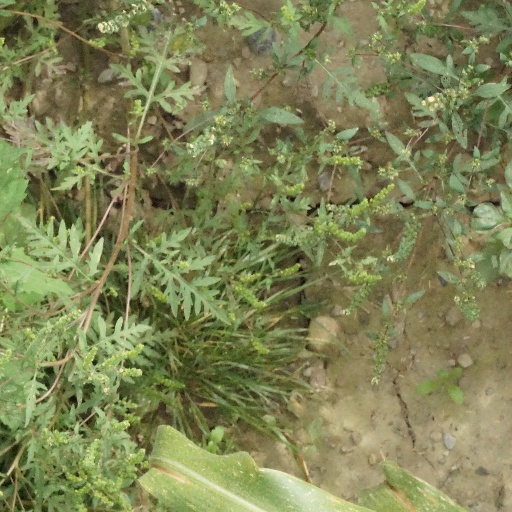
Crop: maize; corn